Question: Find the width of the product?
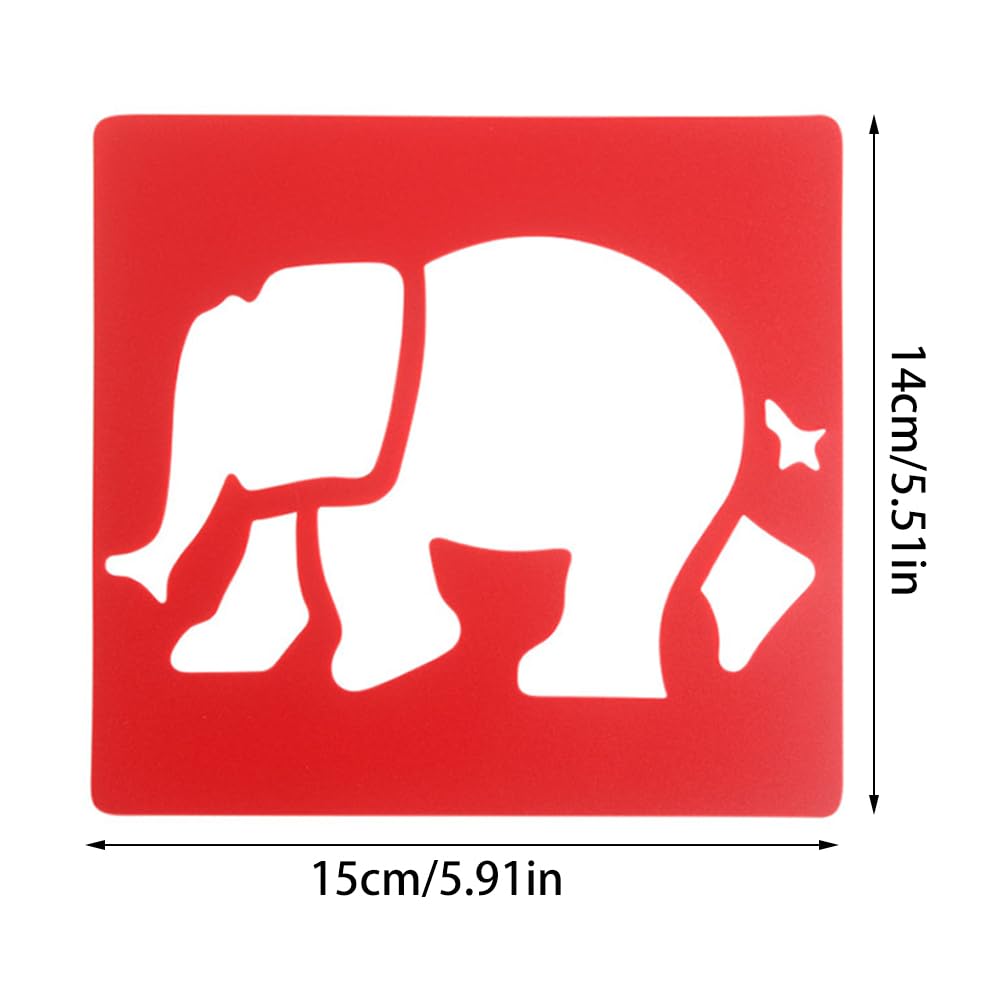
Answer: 14.0 centimetre